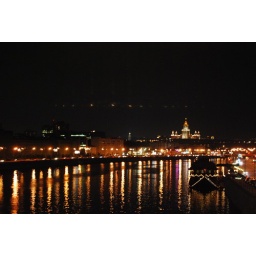
Moscow by night, looking up and down the river from near the Radisson SAS hotel and the glass bridge.Moscow, RussiaSeptember 2008